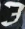
Number: 3